Arianrhod RPG

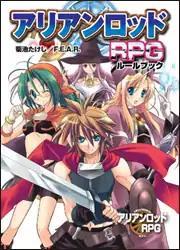
Arianrhod RPG renewal cover (paperback)

Arianrhod RPG is a Japanese fantasy role-playing game released in 2004. At present, Arianrhod RPG is one of the most popular traditional RPG in Japan along with Sword World 2.0, Alshard and "Dungeons & Dragons". The related books including rulebooks, supplements, replays and novels were published 59 books until November 2010.